Conceptual economy

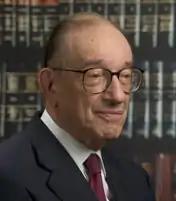
Alan Greenspan, chairman of the Board of Governors of the Federal Reserve, 1987-2006

In his book "A Whole New Mind", Daniel H. Pink explains how the economy is now moving from the Information Age to the conceptual age. He describes how abundance (over-supply), Asia (outsourcing) and automation contribute to the need for business to concentrate on cognitive or creative assets such as design, storytelling, teamwork, empathy, play and meaning. He bases his approach on brain functions explaining how qualities dependent on the left hemisphere of the brain (logic, knowledge) now need to be complemented by those associated with right-brained processes (intuition and creative thinking).